PNC Park

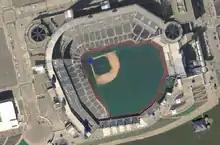
An aerial view of the venue

After a political debate, public money was used to fund PNC Park. Originally, a sales tax increase was proposed to fund three projects: PNC Park, Heinz Field (home of the Steelers, now called Acrisure Stadium), and an expansion of the David L. Lawrence Convention Center. That proposal was soundly rejected in a 1997 referendum known as the Regional Renaissance Initiative.